Matthew Gibney

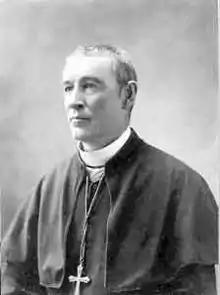
Bishop Matthew Gibney

Matthew Gibney (1 November 1835 – 22 June 1925) was an Irish-born metropolitan bishop in Australia and the third Roman Catholic Bishop of Perth, serving from 1886 until 1910.